Beijing National Stadium

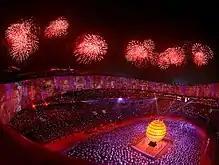
The 2008 Summer Olympics opening ceremony. The cauldron that would burn for the duration of the games is pictured on the left hand side, hidden in darkness away from the spectators.

Beijing National Stadium (BNS) was a joint venture among architects Jacques Herzog and Pierre de Meuron of Herzog & de Meuron, project architect Stefan Marbach and CADG, which was led by chief architect Li Xinggang. During their first meeting in 2003, at Basel, the group decided to do something unlike Herzog and de Meuron had traditionally designed. "China wanted to have something new for this very important stadium," Li stated. In an effort to design a stadium that was "porous" while also being "a collective building, a public vessel", the team studied Chinese ceramics. This line of thought brought the team to the "nest scheme". The stadium consists of two independent structures, standing 50 feet apart: a red concrete seating bowl and the outer steel frame around it.